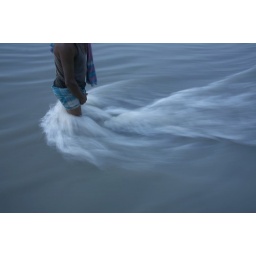
Nabi walking in the flood water - Oxfam